Faramarz Gharibian

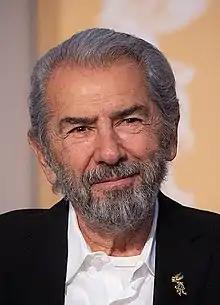
Gharibian in 2020

Faramarz Gharibian (born 18 November 1941) is a retired Iranian actor. He won three Crystal Simorgh Awards for his performances in "The Train" (1988), "Misty Harbour" (1992), and "The Rain Man" (1998).